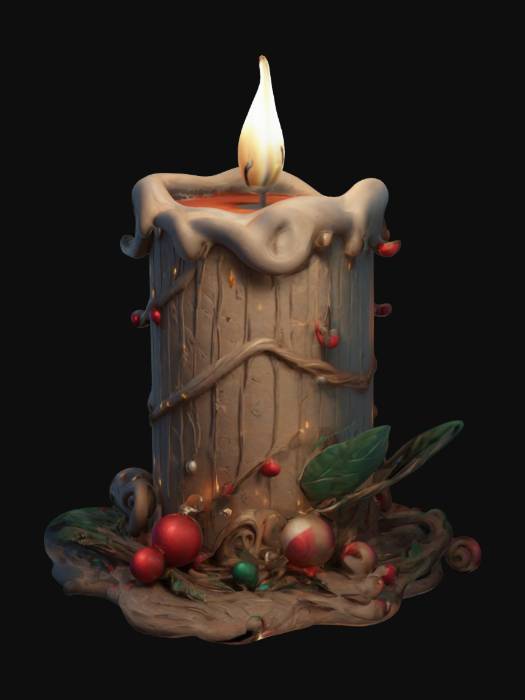
미적 점수 (1~10점): 2